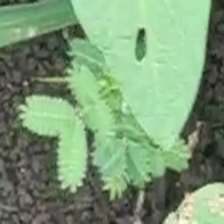
Weed species: Dwarf_cassia_(Chamaecrista pumila)